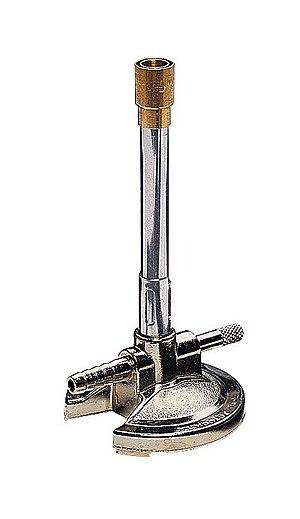
Un bec Bunsen est un appareil de laboratoire destiné à produire une flamme ouverte avec du gaz combustible afin de chauffer des préparations, stériliser du matériel ou brûler des substances.